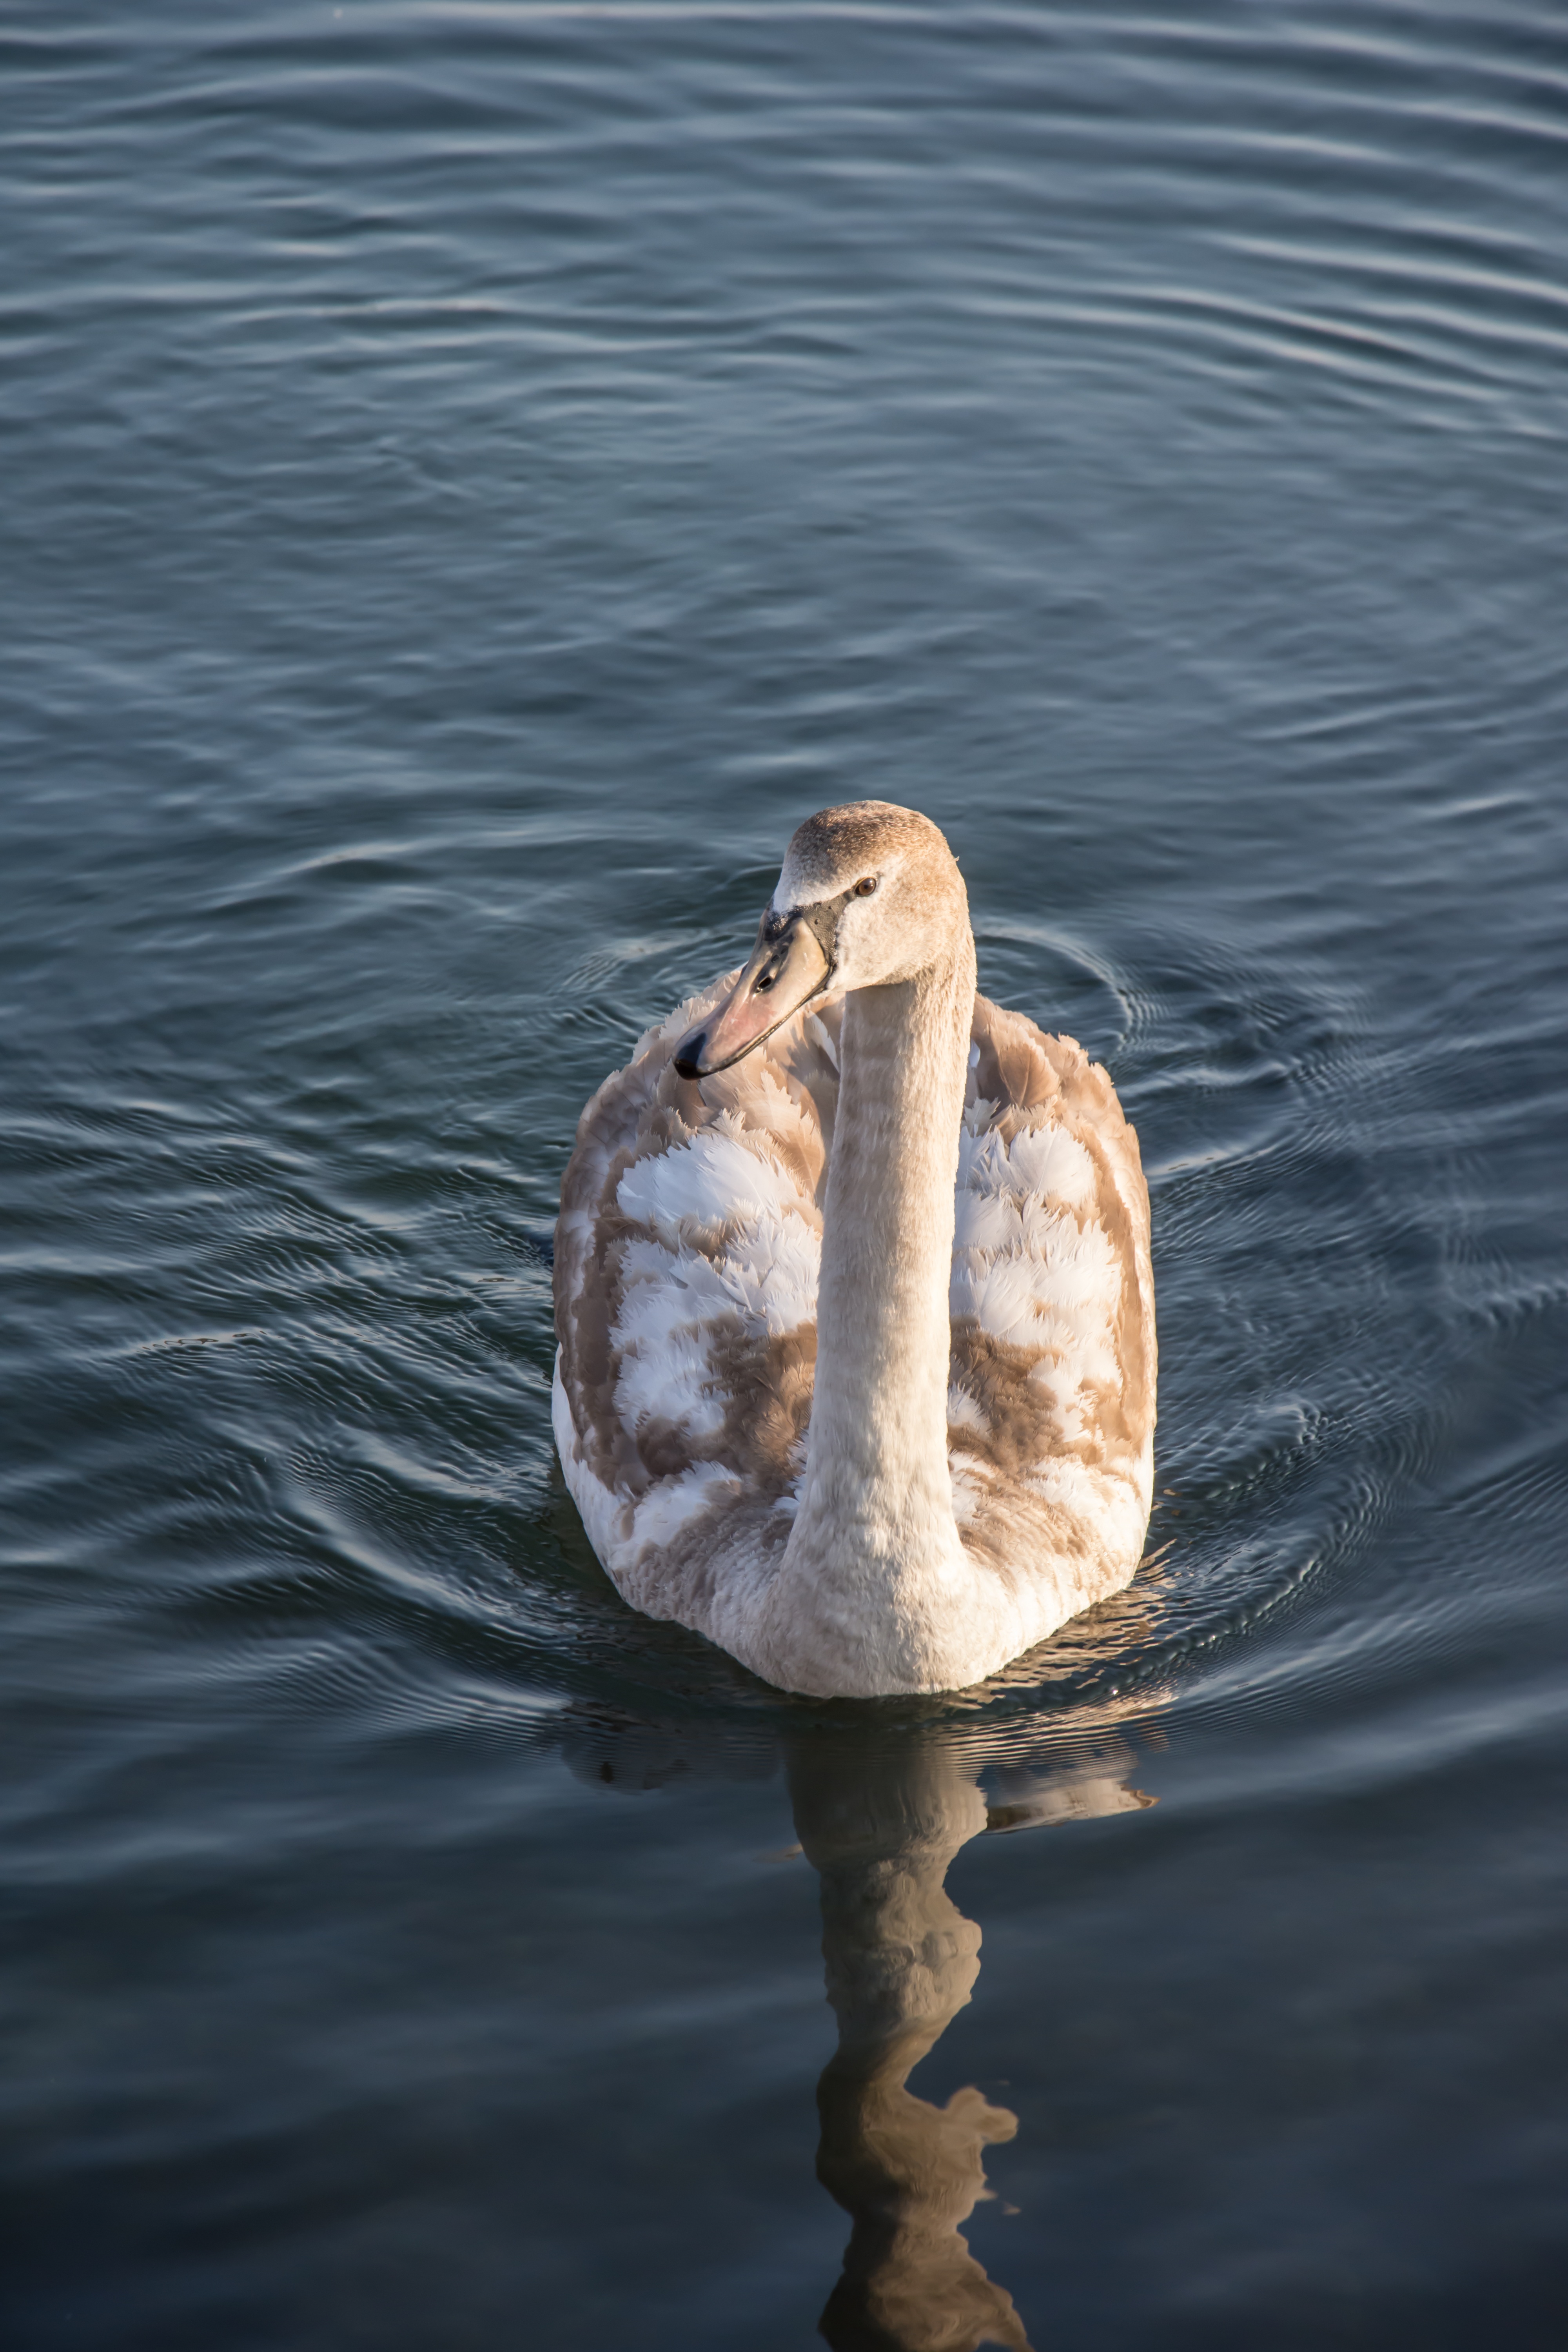
beach, sea, water, nature, bird, white, lake, wildlife, reflection, symbol, peaceful, romance, float, swan, grace, duck, animals, vertebrate, elegant, waterfowl, water bird, bulgaria, primorsko, ducks geese and swans